Hunga Tonga–Hunga Haʻapai

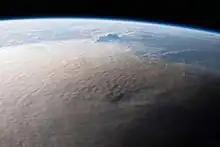
An image from the International Space Station of the spreading high-altitude smoke cloud

In June 2017, French explorers Cécile Sabau and Damien Grouille landed on the island from their sailing boat COLIBRI. Aside from taking some of the very few pictures of the island before it was decimated by the 2022 eruption, they collected a total of 16 rock samples, documented with GPS plotting and 3D pictures. This material was studied by scientists at NASA Goddard Space Flight Center, led by Dr James B. Garvin. They studied Hunga Tonga–Hunga Haapai, using it as a model for volcanic shapes on Mars, and concluded that it eroded in ways that are remarkably similar to the erosion patterns seen on similar landforms on Mars. This suggested Mars was once flooded briefly by water, but that the water receded fairly quickly. They said that further study of the similarities between Hunga Tonga–Hunga Haapai and Martian volcanic landforms was needed.